List of Stranger characters

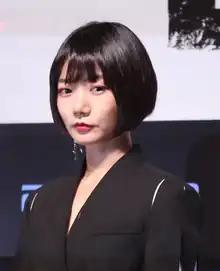
Bae Doona plays Han Yeo-jin

Han Yeo-jin (Bae Doona) is a homicide lieutenant and later Senior Inspector at Yongsan Police Station. She is 30 years old at the beginning of the first season. After she graduated from the Korean National Police University, she worked two years within a precinct station. She then transferred to Yongsan Police Station where she worked for two years as a traffic officer before joining Homicide Team 3.